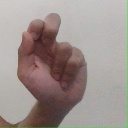
अक्षर: ढ